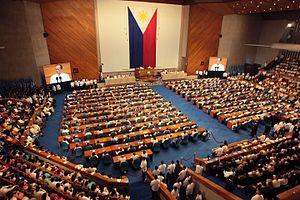
La Chambre des représentants est la chambre basse du Congrès des Philippines, la chambre haute étant le Sénat. Elle siège depuis 1948 à Batasan Hills, à Quezon City, l'ancienne capitale.